Resident Evil Outbreak: File 2

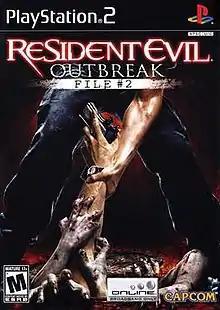
North American box art

Resident Evil Outbreak: File #2 is a survival horror video game developed and published by Capcom with online playability for the PlayStation 2. It is the sequel to "Resident Evil Outbreak", and the final installment of the spin-off series. It was released on September 9, 2004 in Japan, on April 26, 2005 in North America, and August 26, 2005 in PAL regions.